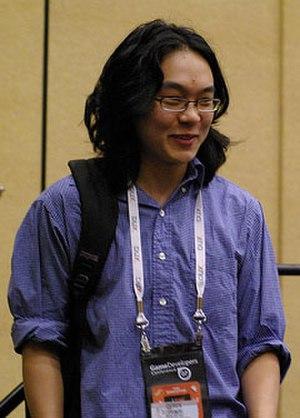
Derek Yu à la Game Developers Conference 2007.
Spelunky est un jeu vidéo indépendant sorti en 2008. Il est conçu et développé par Derek Yu et est disponible comme gratuiciel sur PC.
Derek Yu, né en 1982 est un développeur de jeux vidéo indépendants.